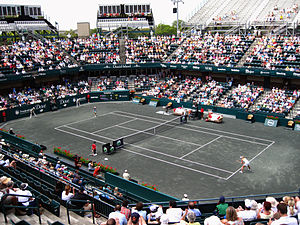
Charleston Open
Stadium Court i 2010
Charleston Open er en professionel tennisturnering for kvinder, som hvert år i starten af april afvikles i Charleston, South Carolina, USA. Turneringen bliver spillet i LTP Daniel Island på Daniel Island, hvor Stadium Court er den største arena med 10.200 tilskuerpladser. Den første udgave af turneringen blev spillet i 1973, og den er USA's ældste professionelle tennisturnering kun for kvinder.